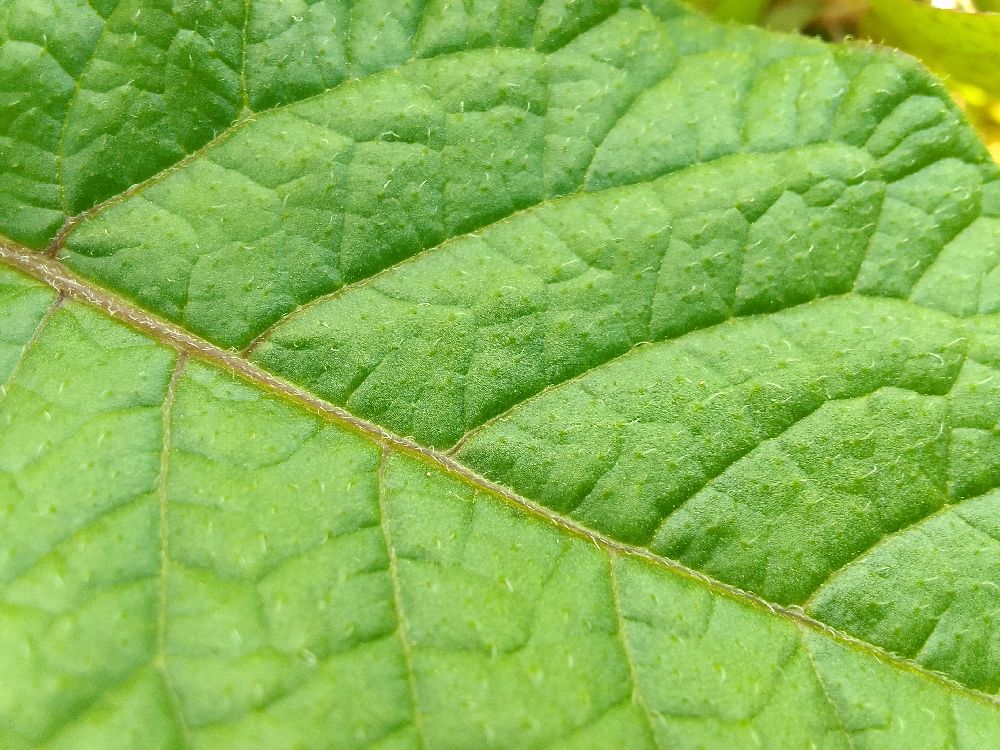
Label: Healthy